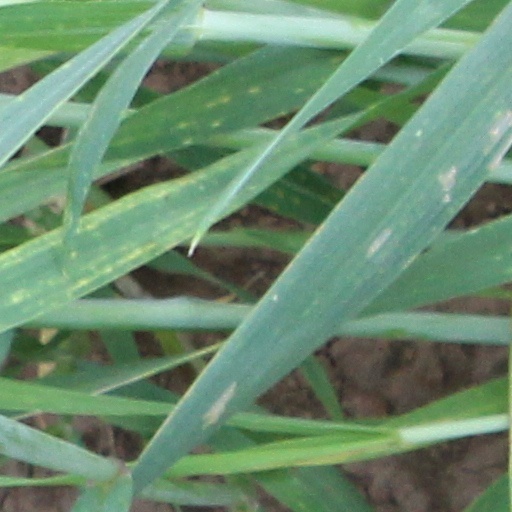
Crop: wheat